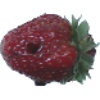
Label: strawberry_wedge